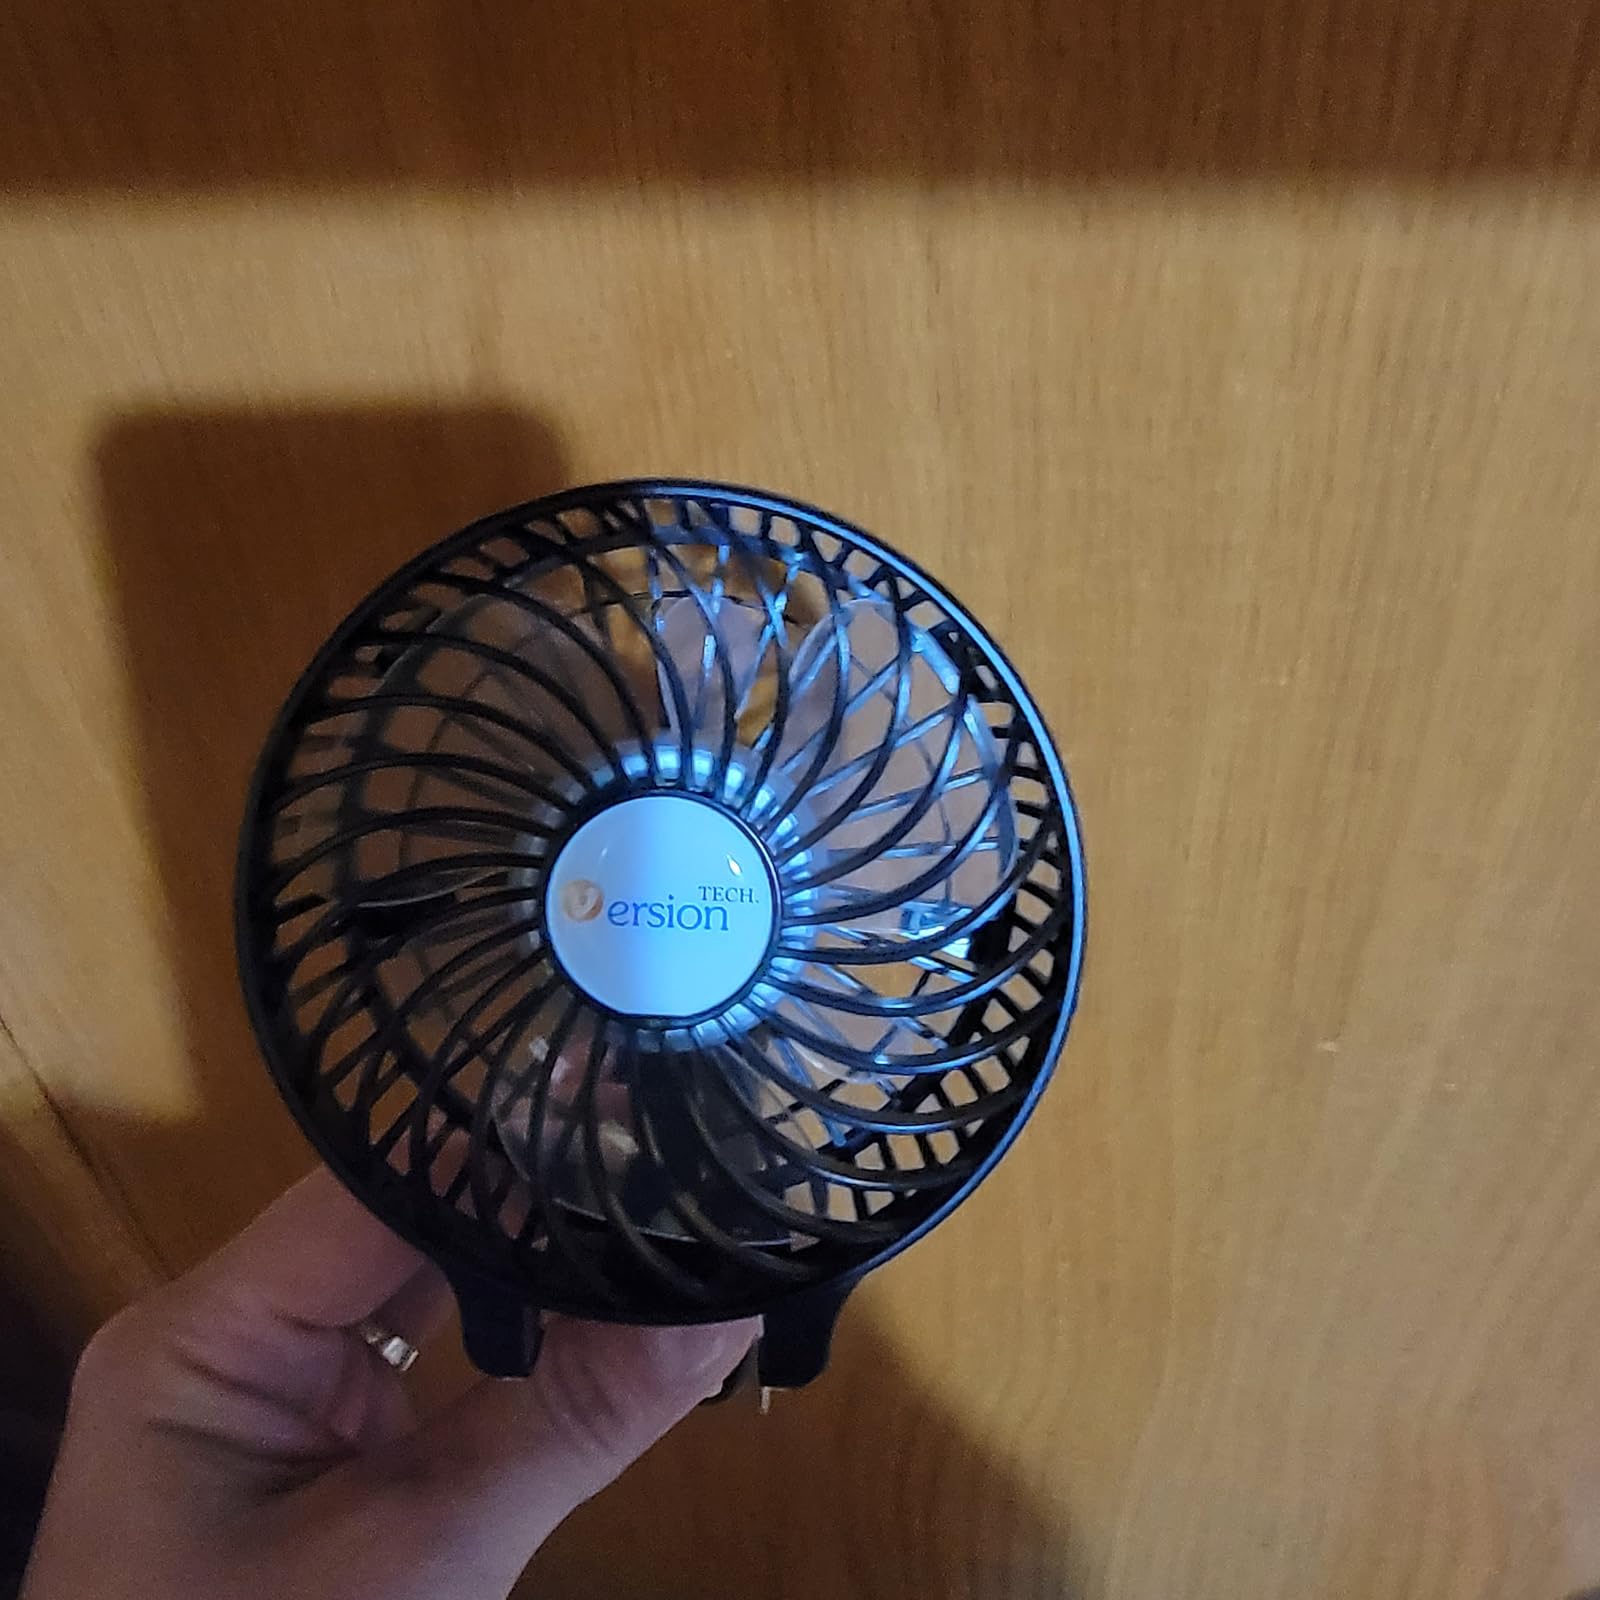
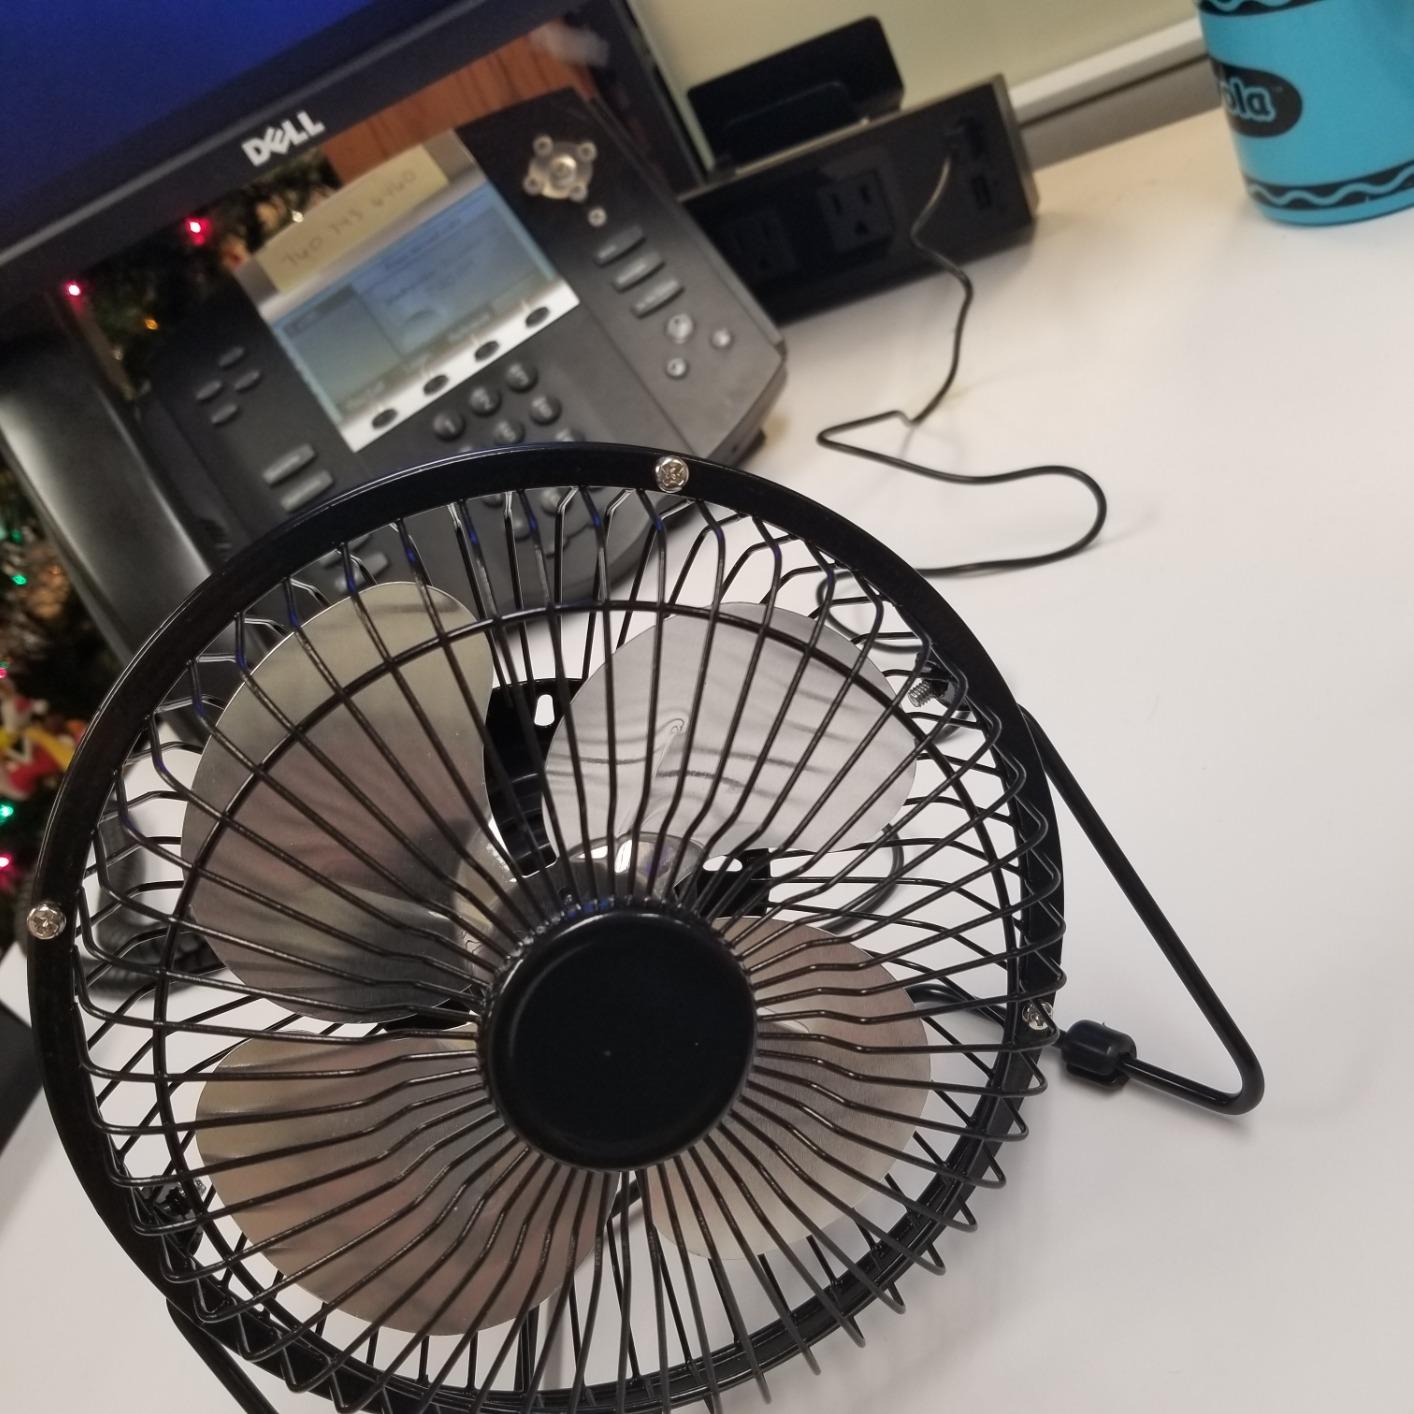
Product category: fan
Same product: no